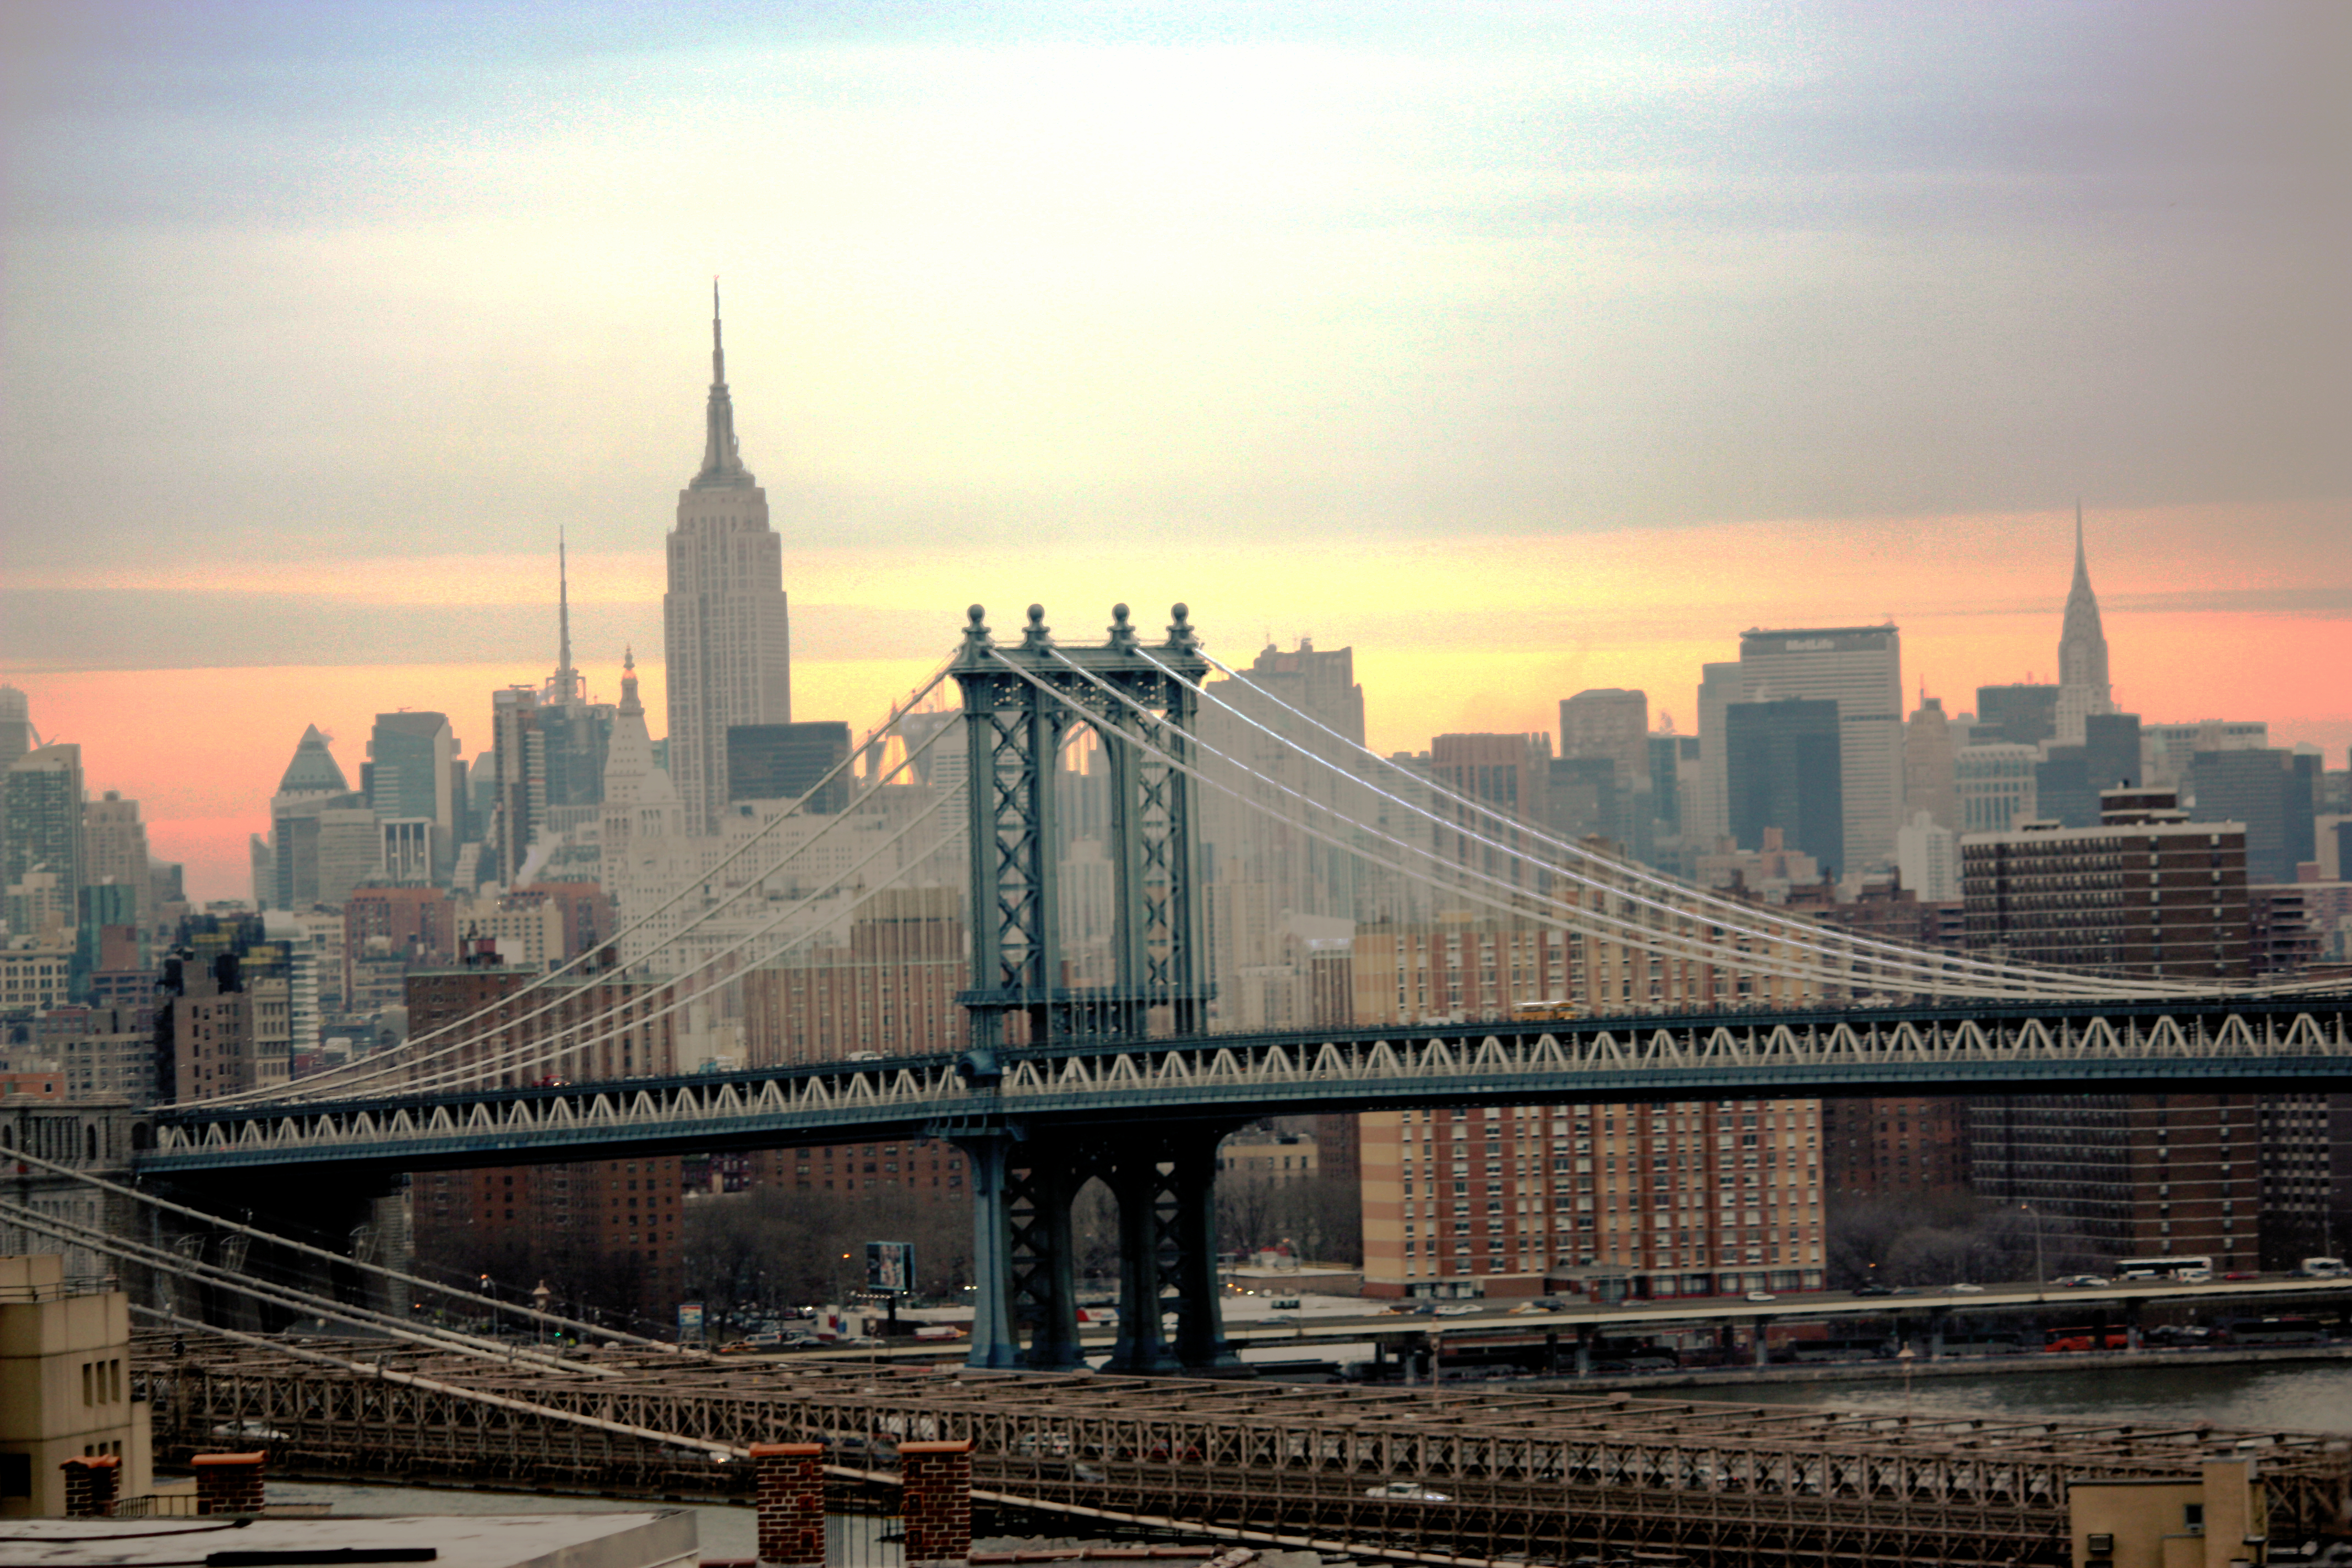
bridge, skyline, morning, city, skyscraper, manhattan, cityscape, downtown, dusk, evening, nyc, landmark, brooklyn, brooklynbridge, manhattanbridge, metropolis, metlife, empirestate, brooklynheights, chryslerbuilding, 1114, clarkresidence, urban area, human settlement, metropolitan area